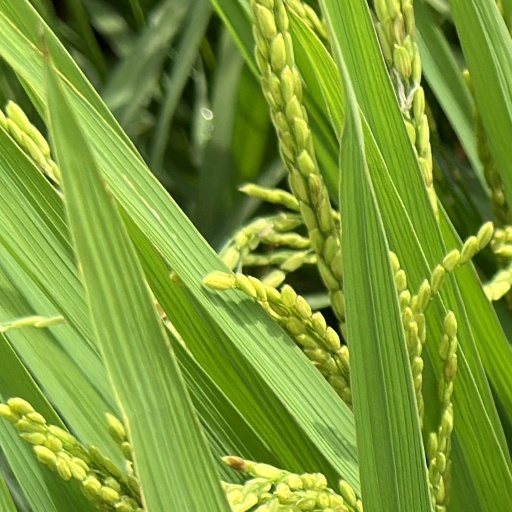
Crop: rice